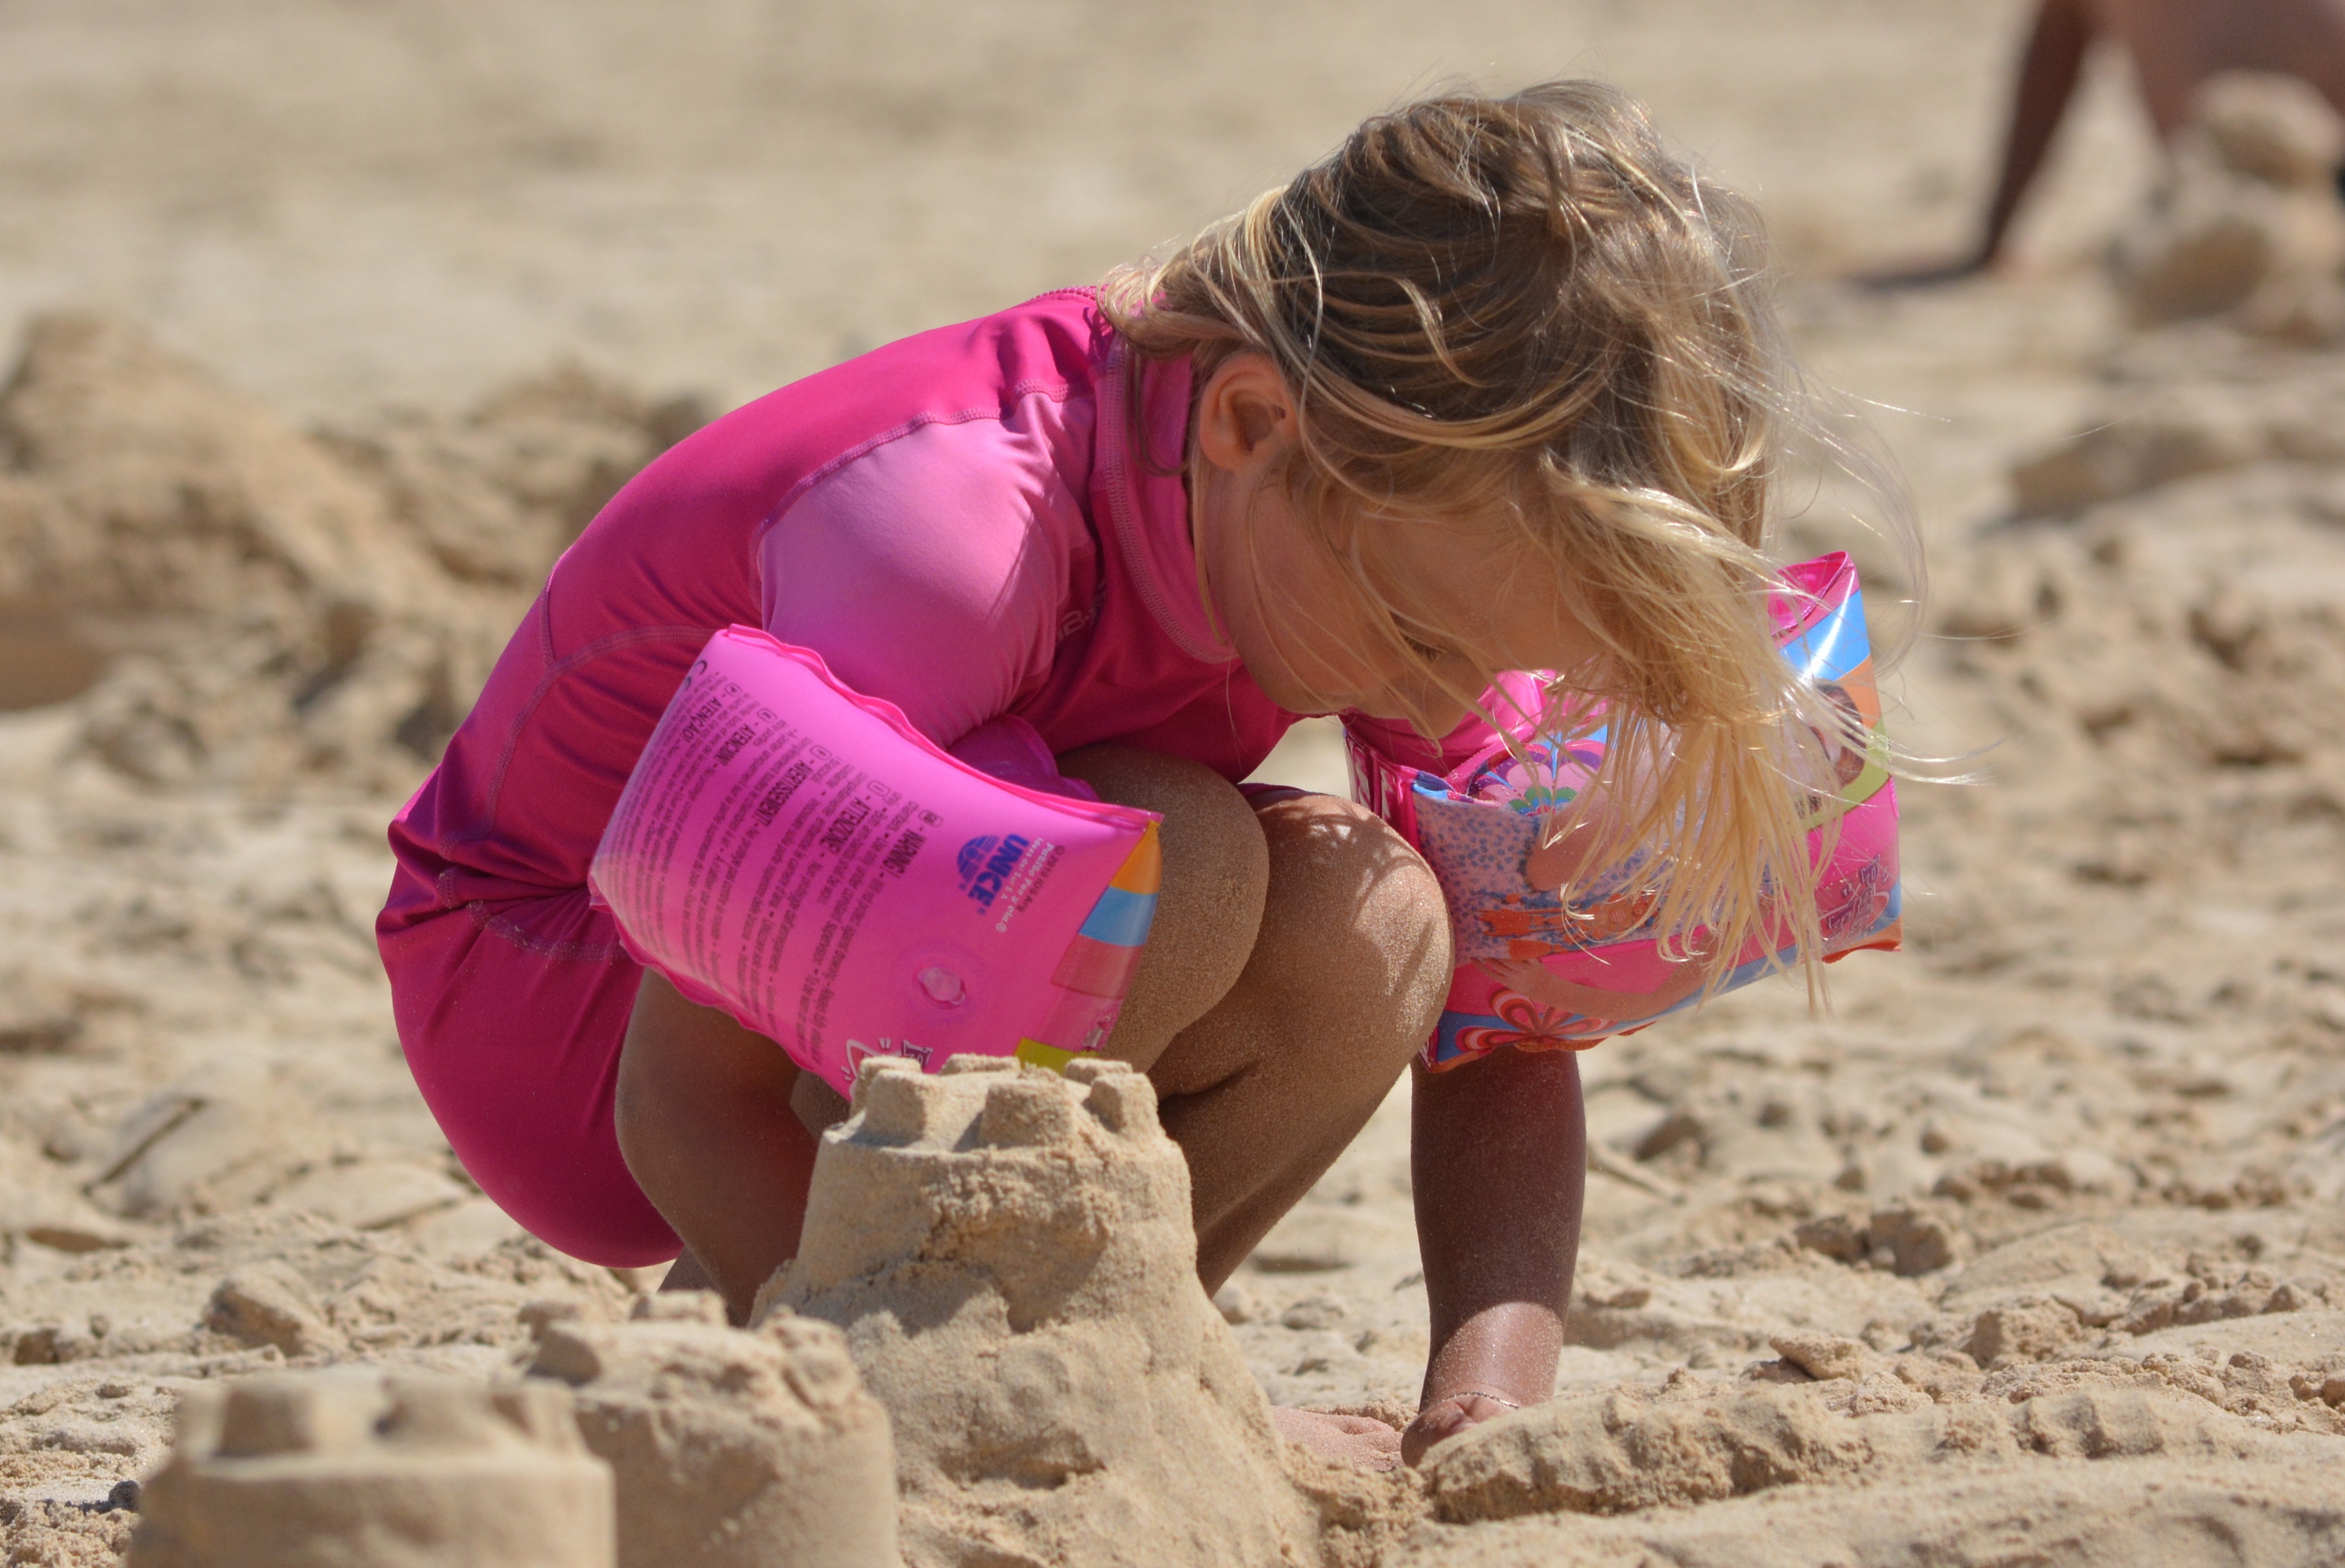
sand, girl, play, leg, mud, child, pink, material, sand castle